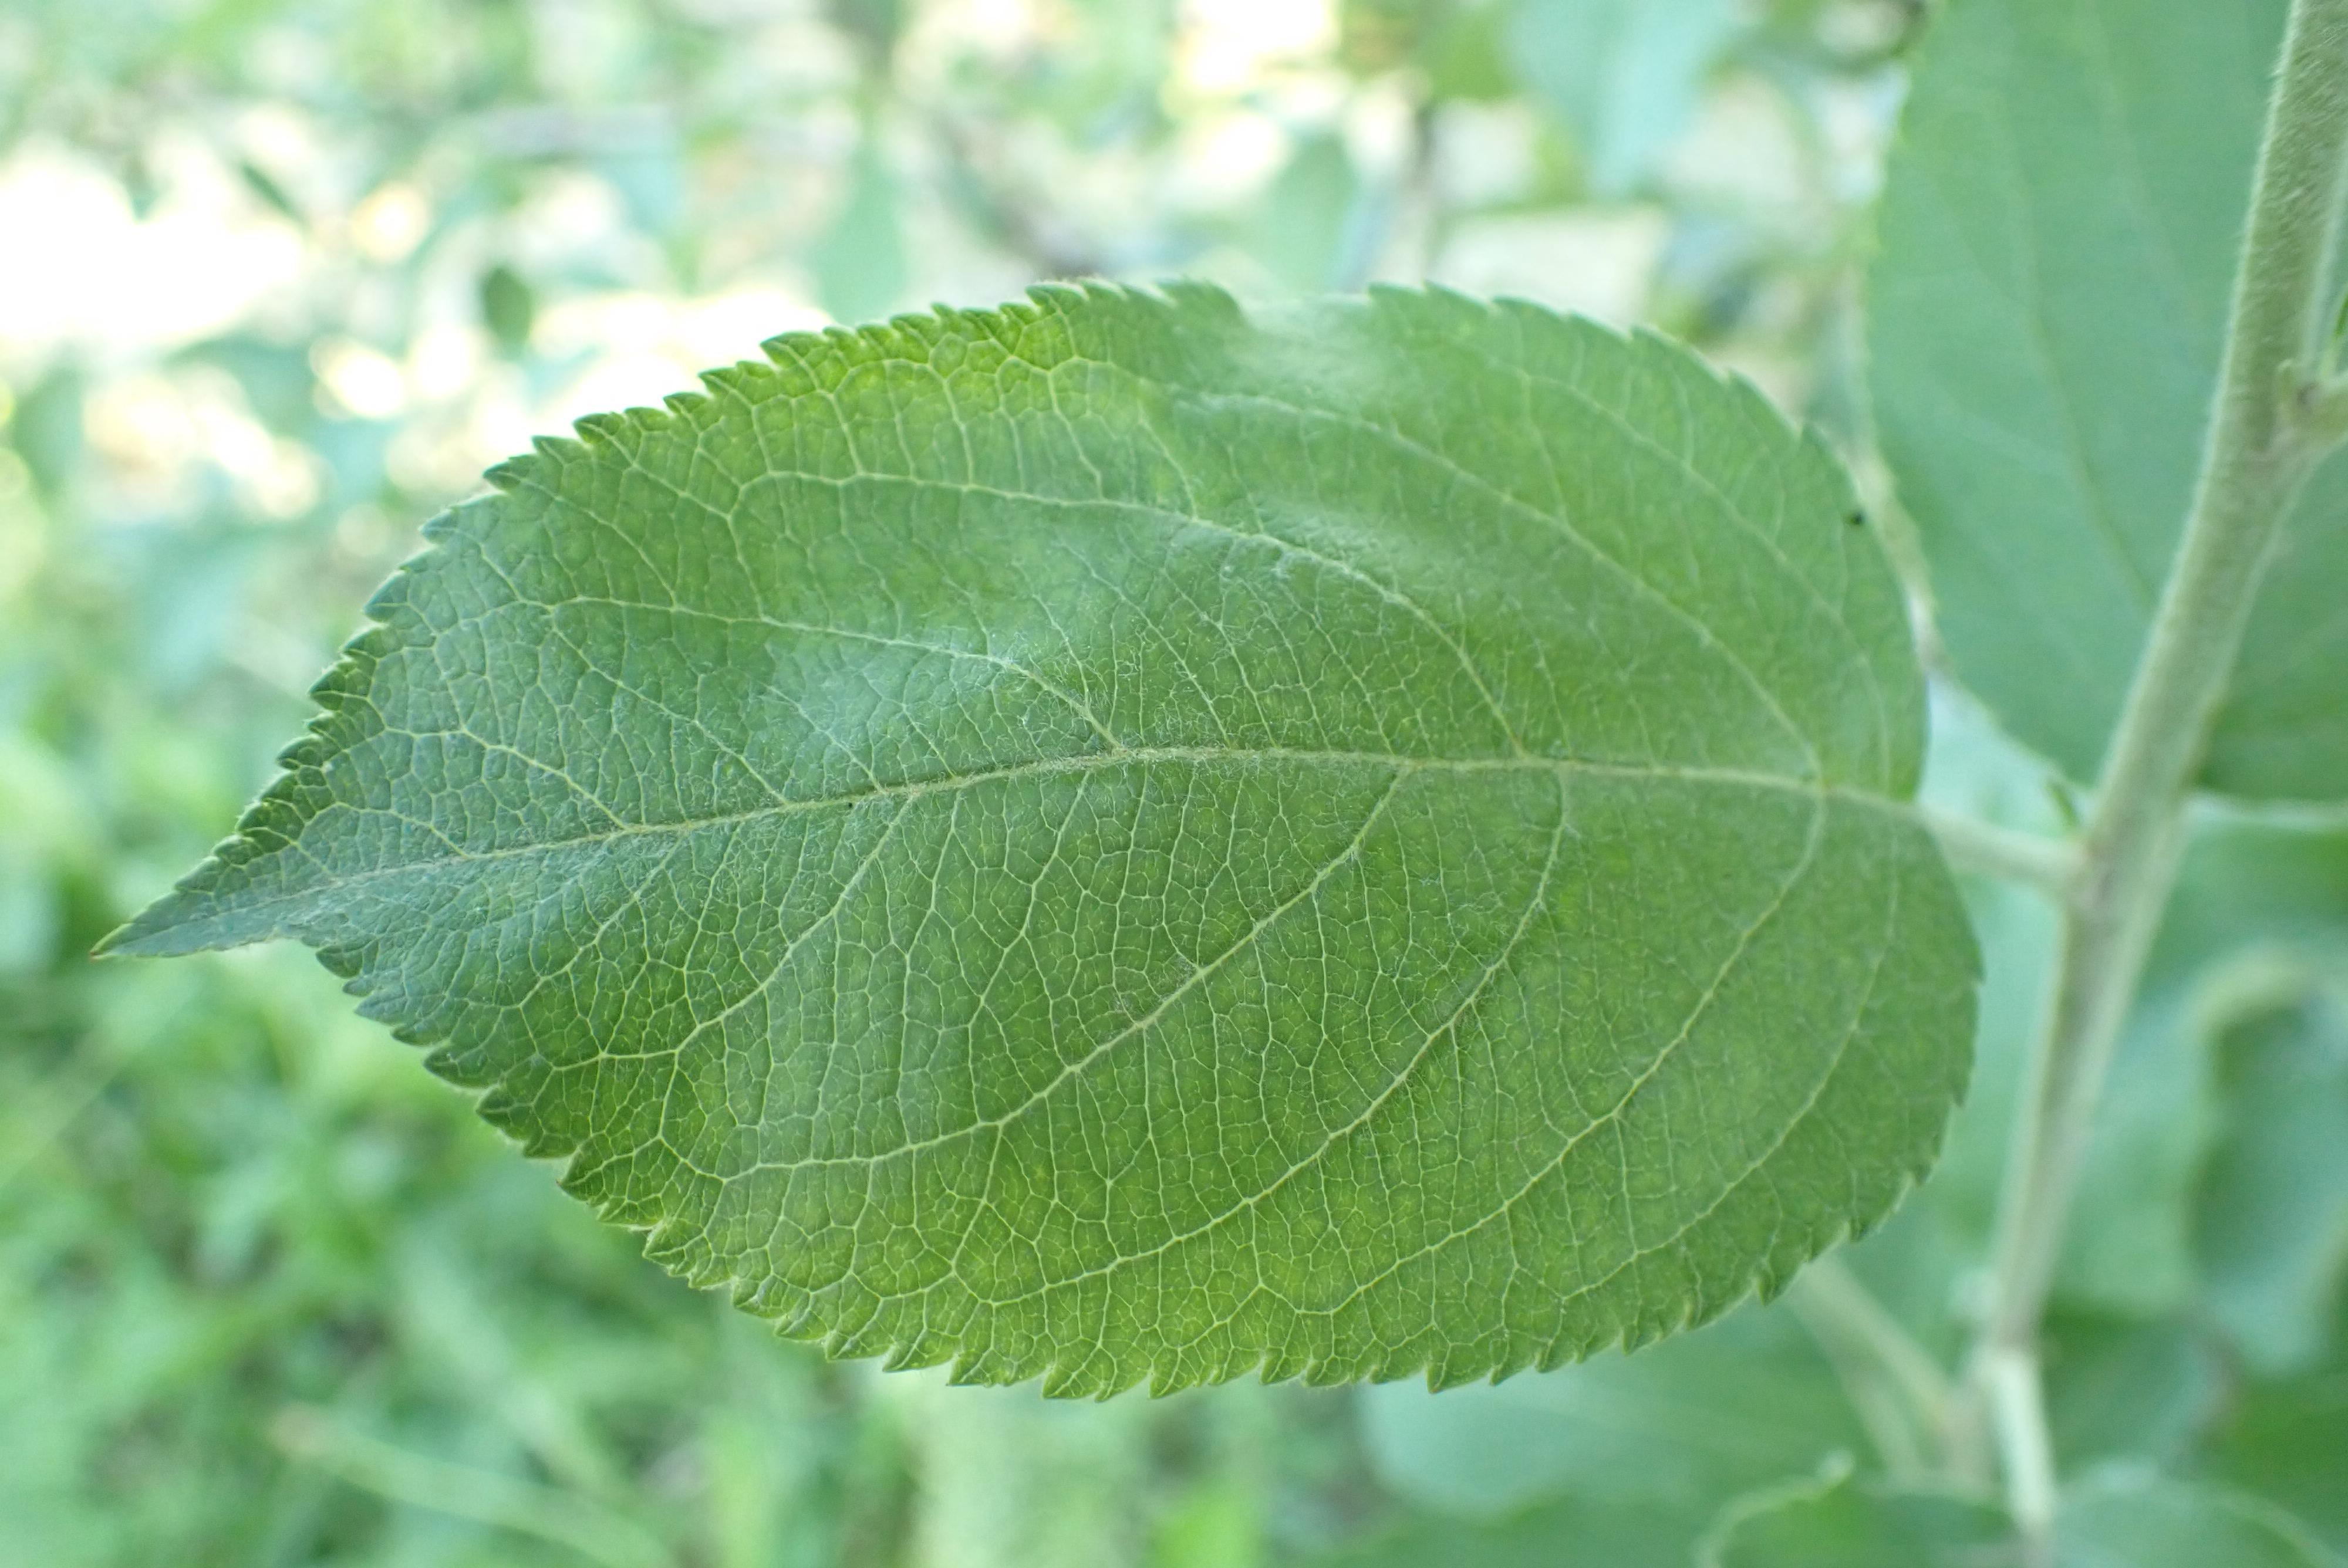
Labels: healthy